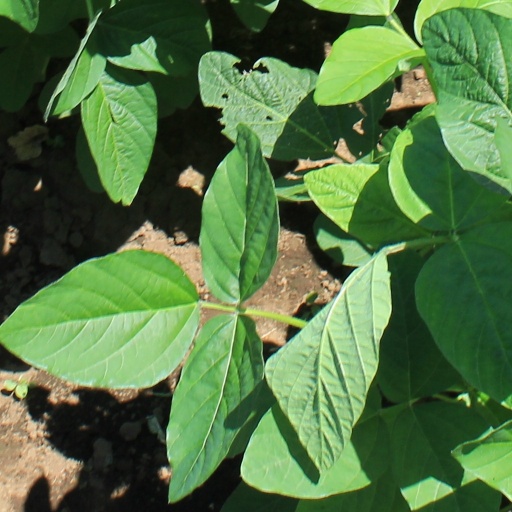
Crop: soybean